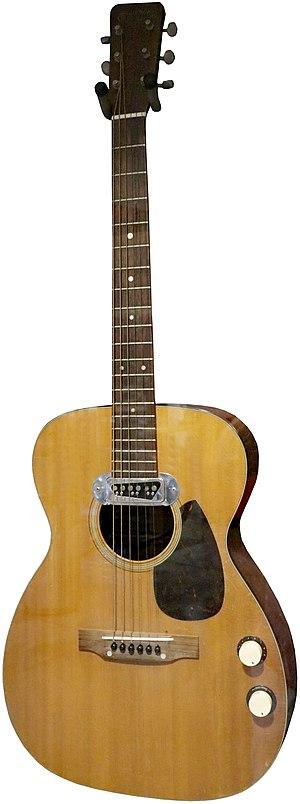
Guitare Martin 0018-E 1956 ayant appartenu à Muddy Waters (Rock and roll Hall of Fame, Cleveland, OH). Waters a utilisé cette guitare au Newport Folk Festival en 1968.
McKinley Morganfield, plus connu sous le nom de Muddy Waters, est un musicien américain de blues. Il est l'une des figures historiques du Chicago blues.
C.F. Martin & Company est un fabricant américain de guitares, fondé en 1833 par Christian Frederick Martin.